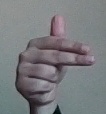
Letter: ghain